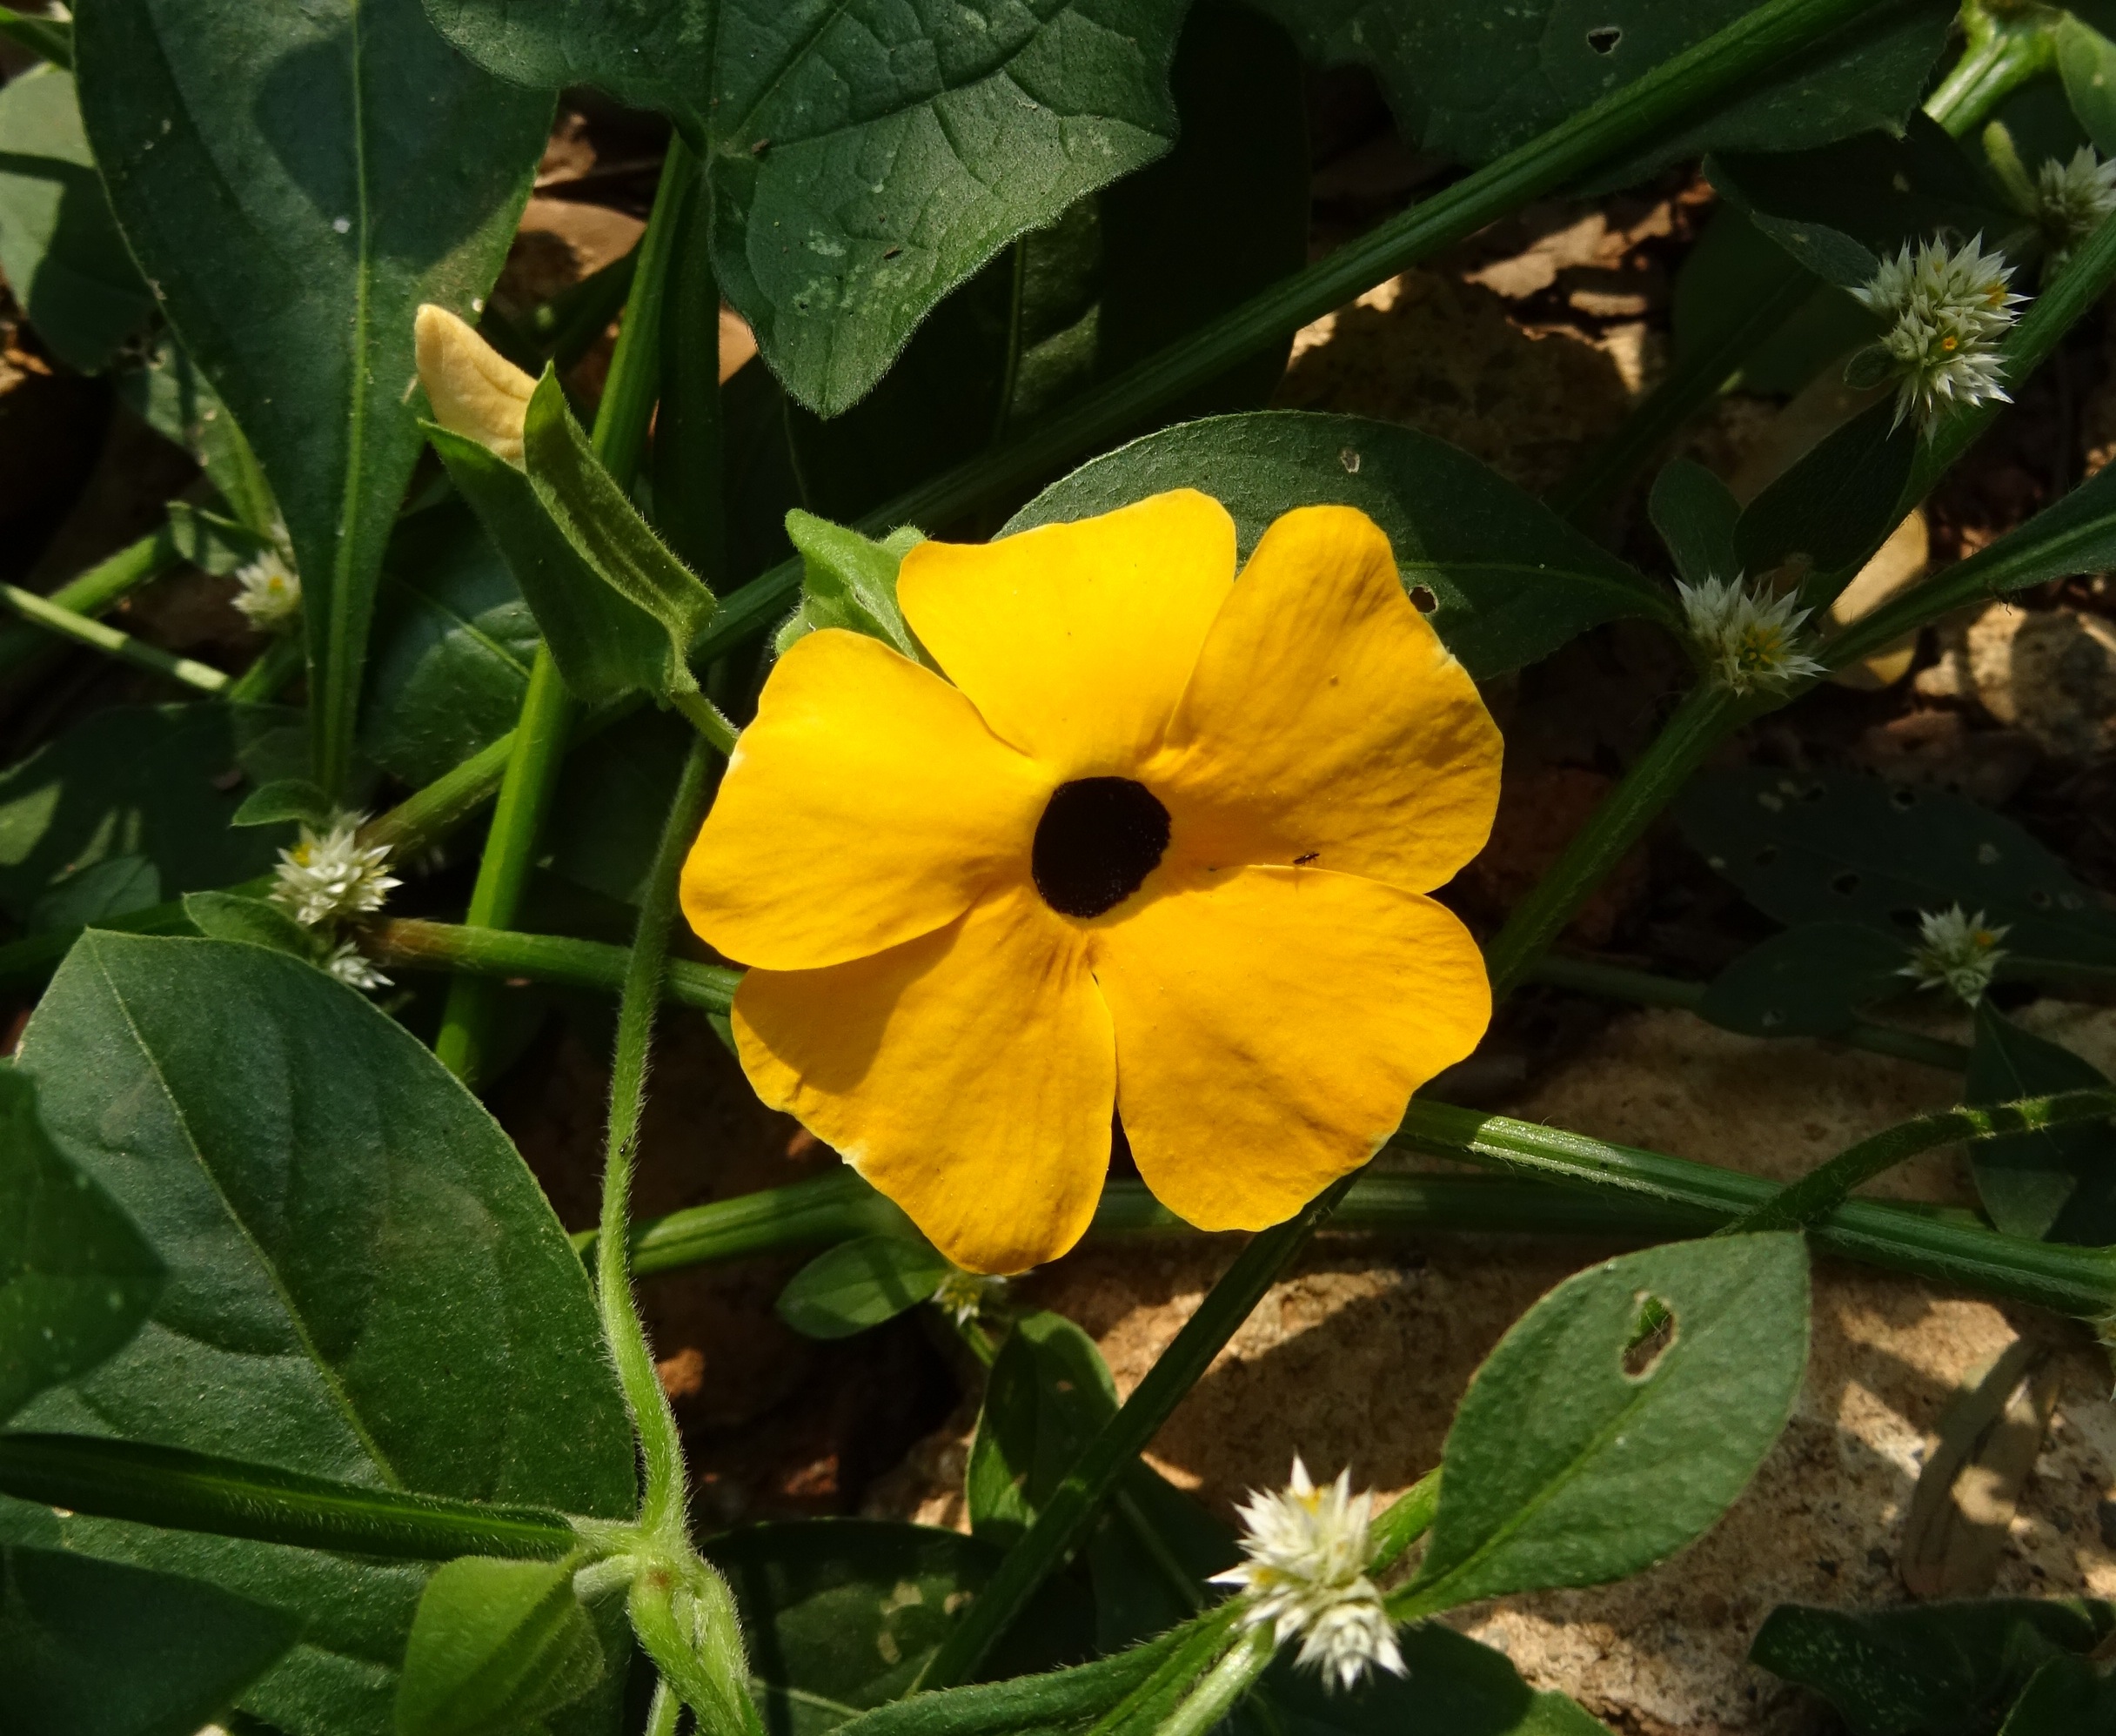
nature, blossom, plant, vine, flower, bloom, orange, macro, botany, yellow, garden, dharwad, thunbergia alata, blackeyed susan, perennial climbing plant, acanthaceae, flora, wildflower, india, ornamental, herbaceous, flowering plant, land plant, violet family